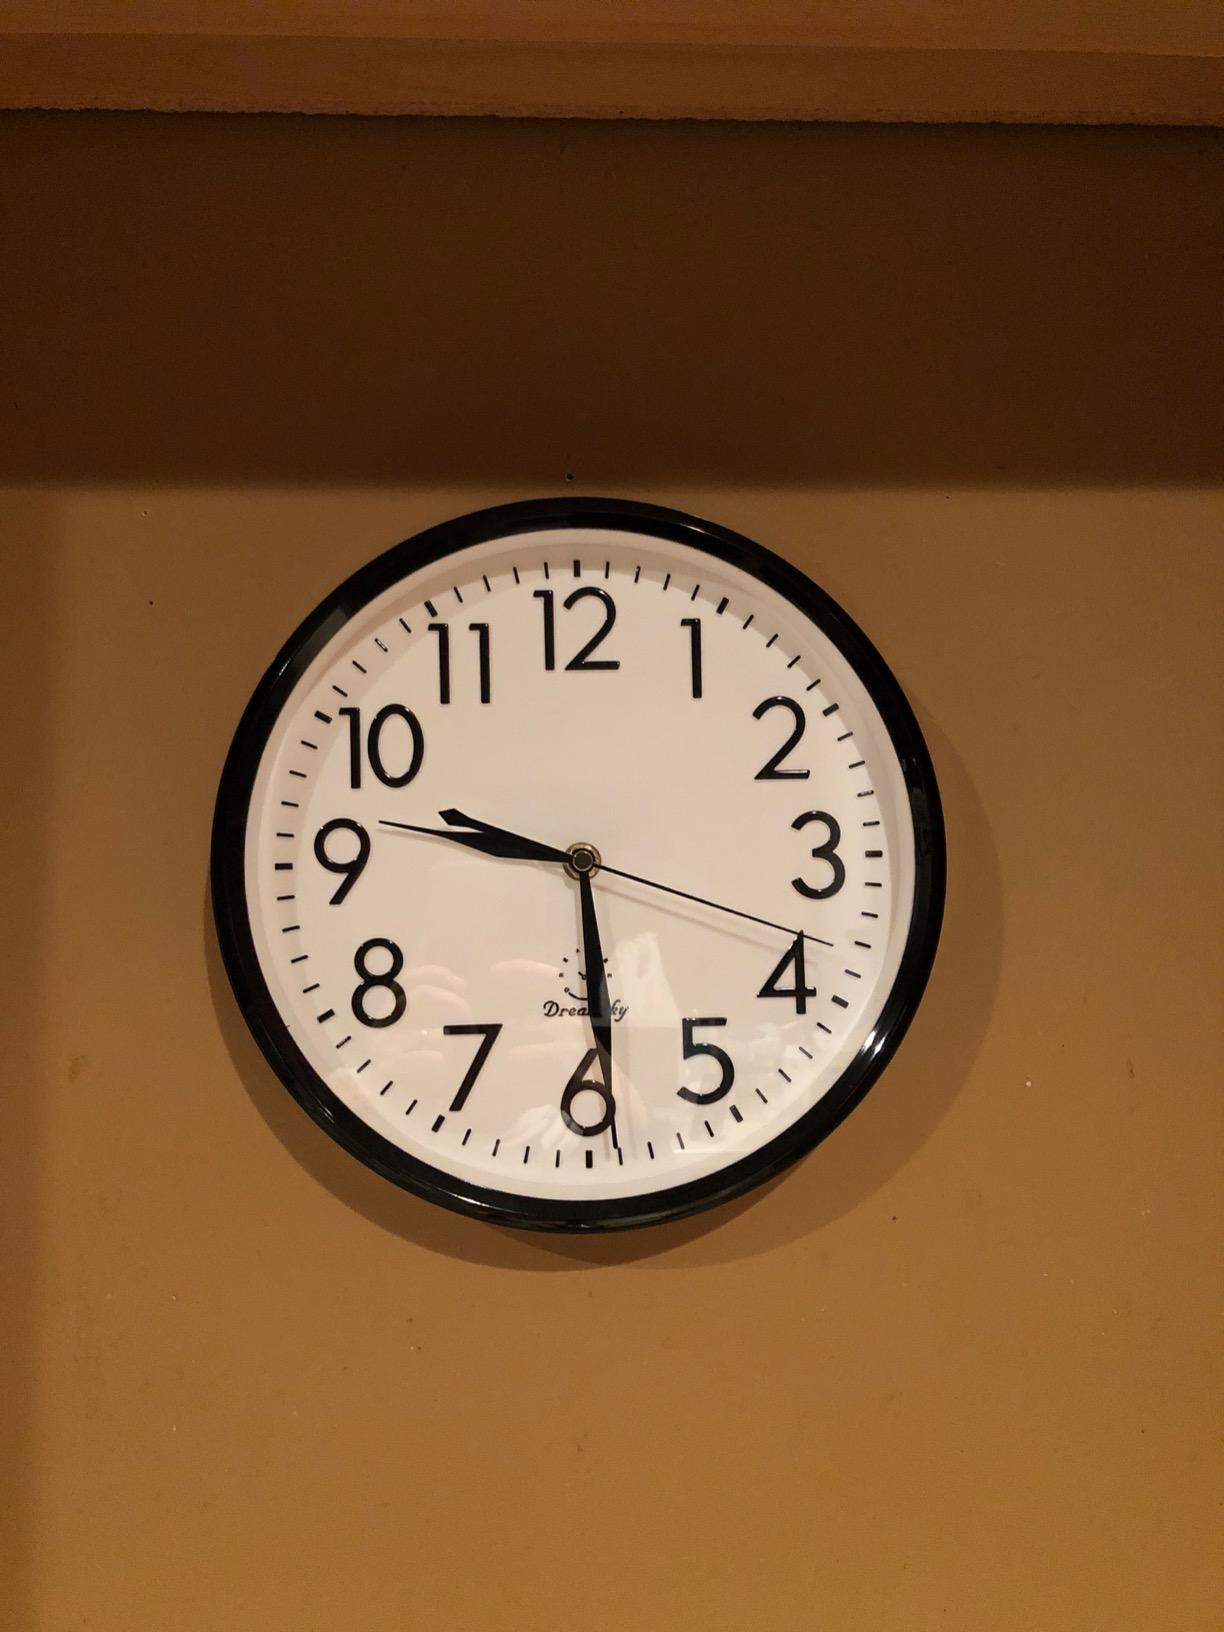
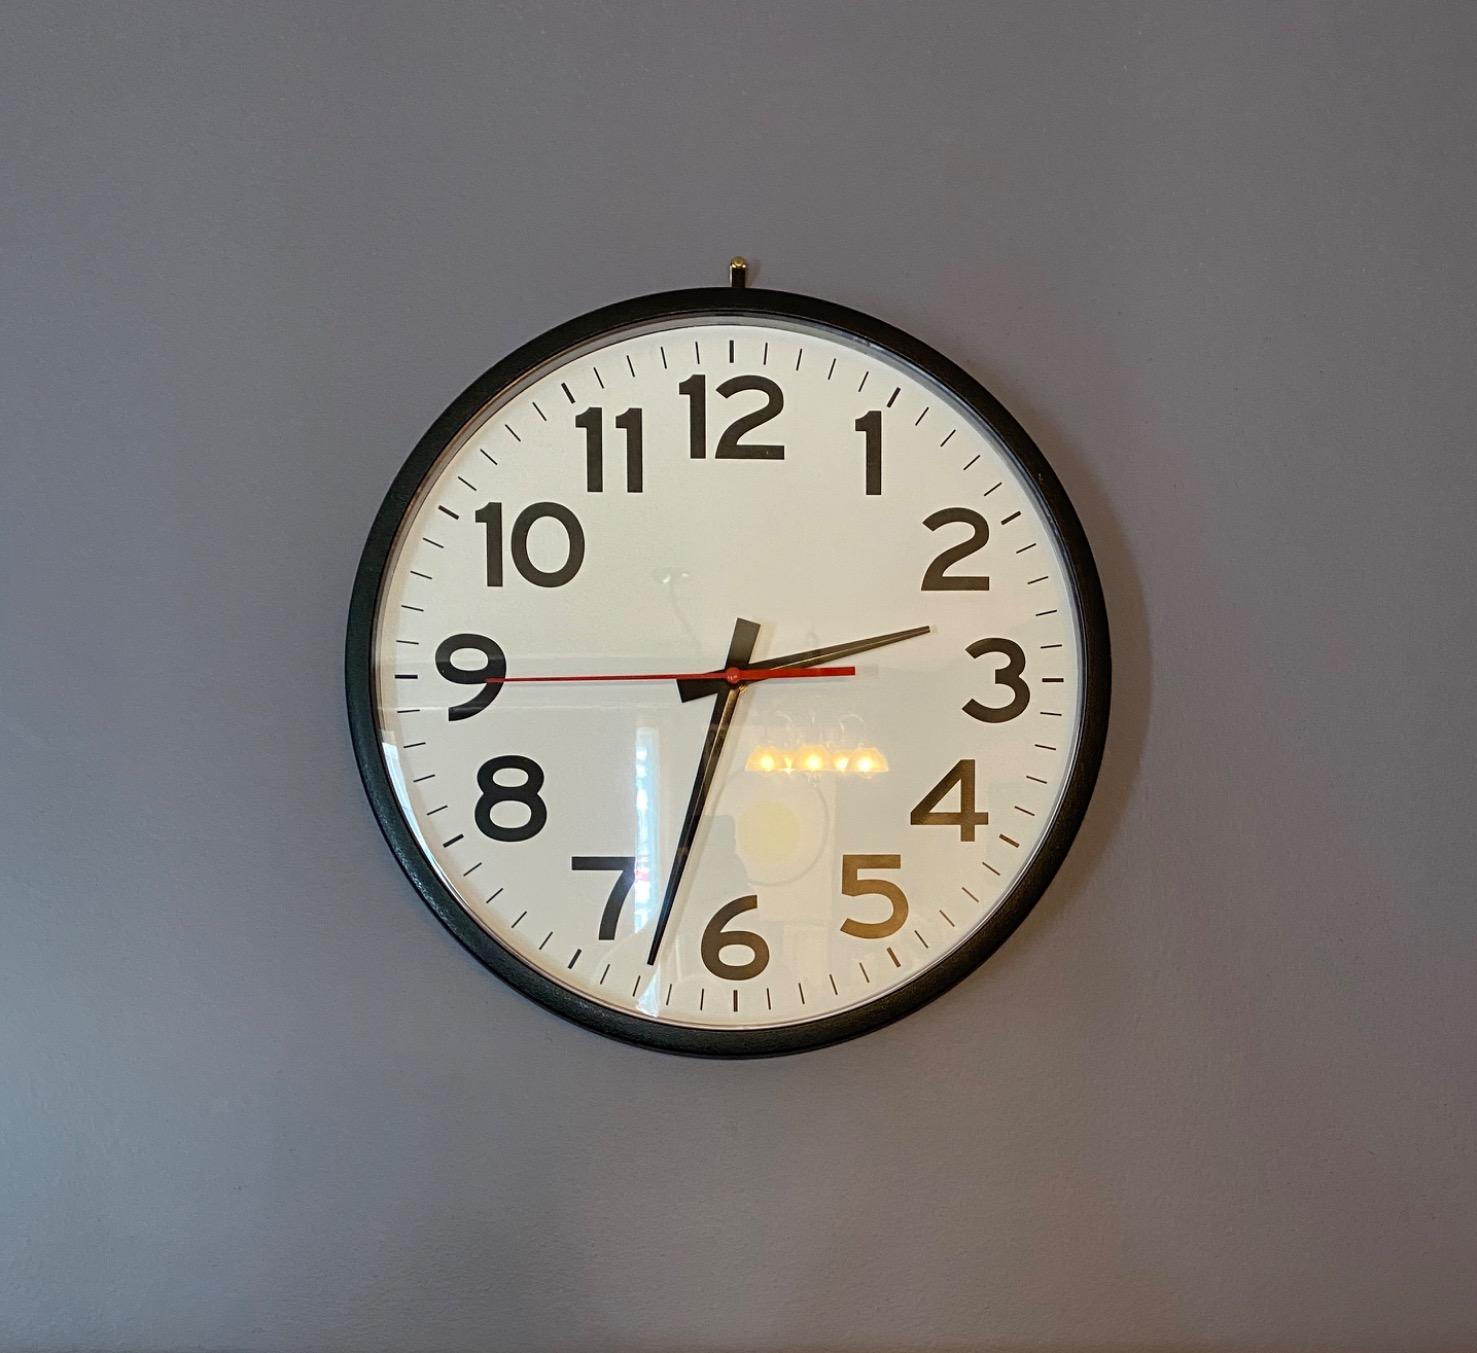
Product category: clock
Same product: no